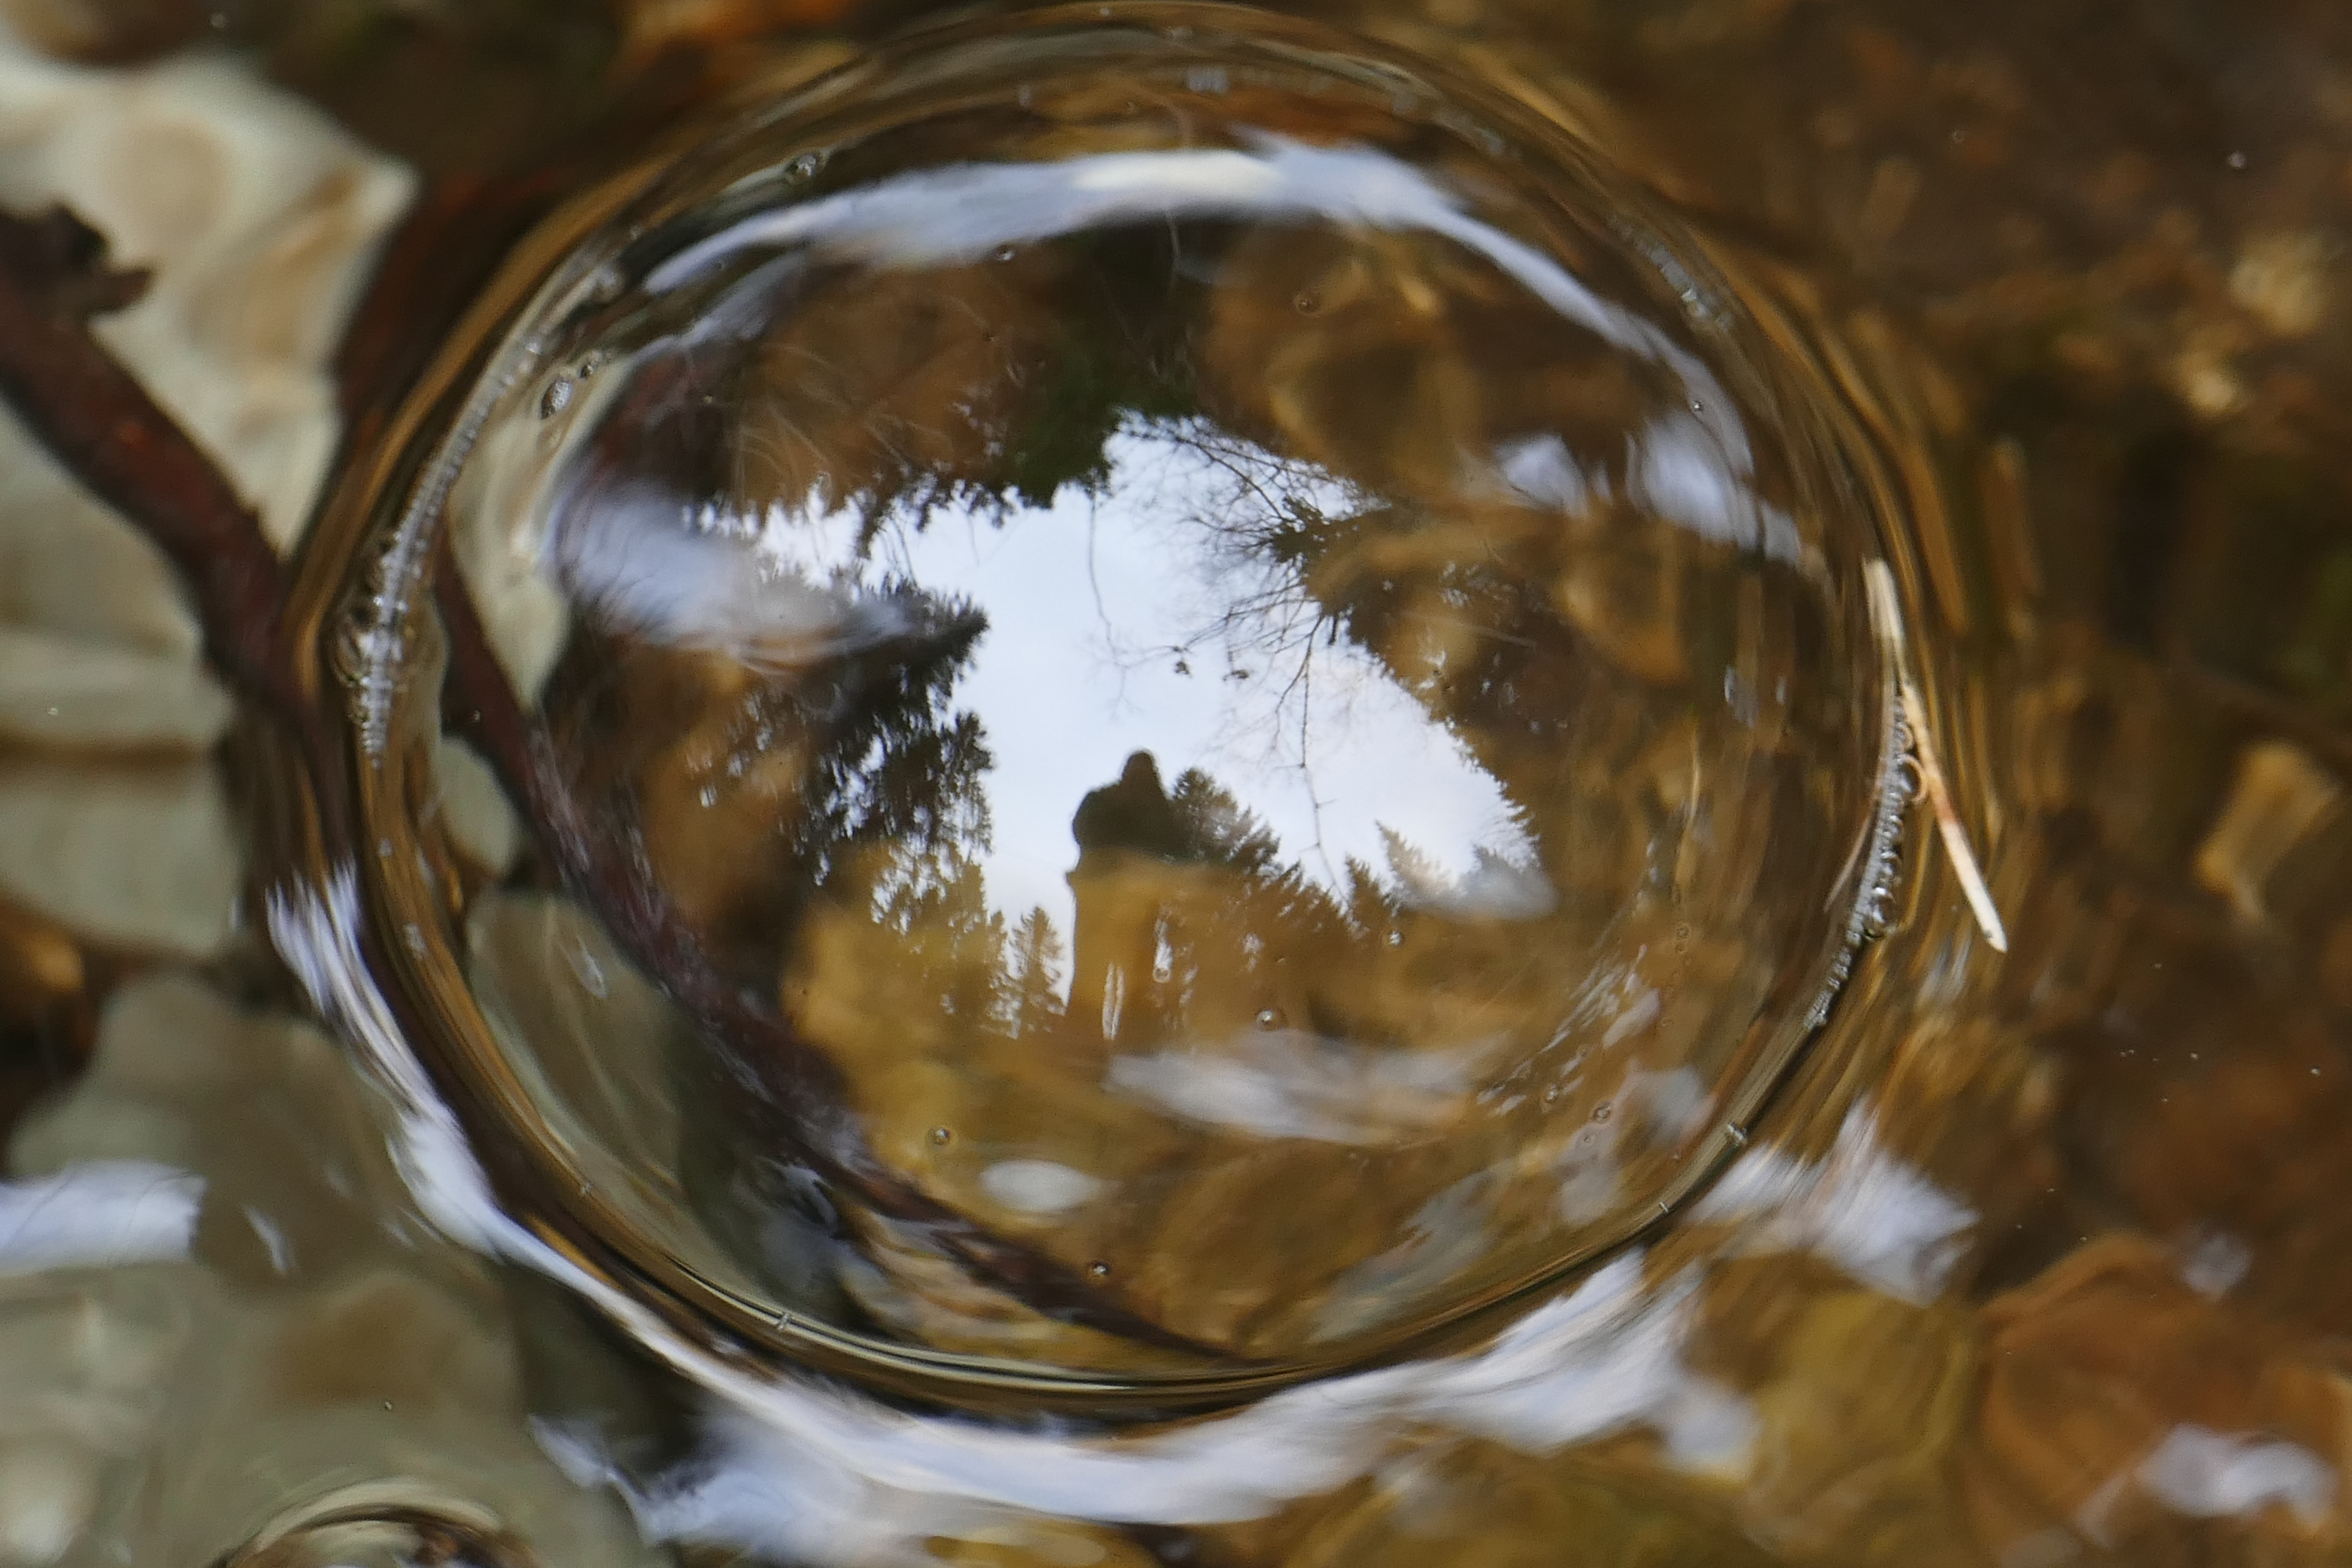
landscape, water, nature, forest, photography, leaf, flower, glass, mystical, food, reflection, drink, close up, bach, mirroring, macro photography, water bladder